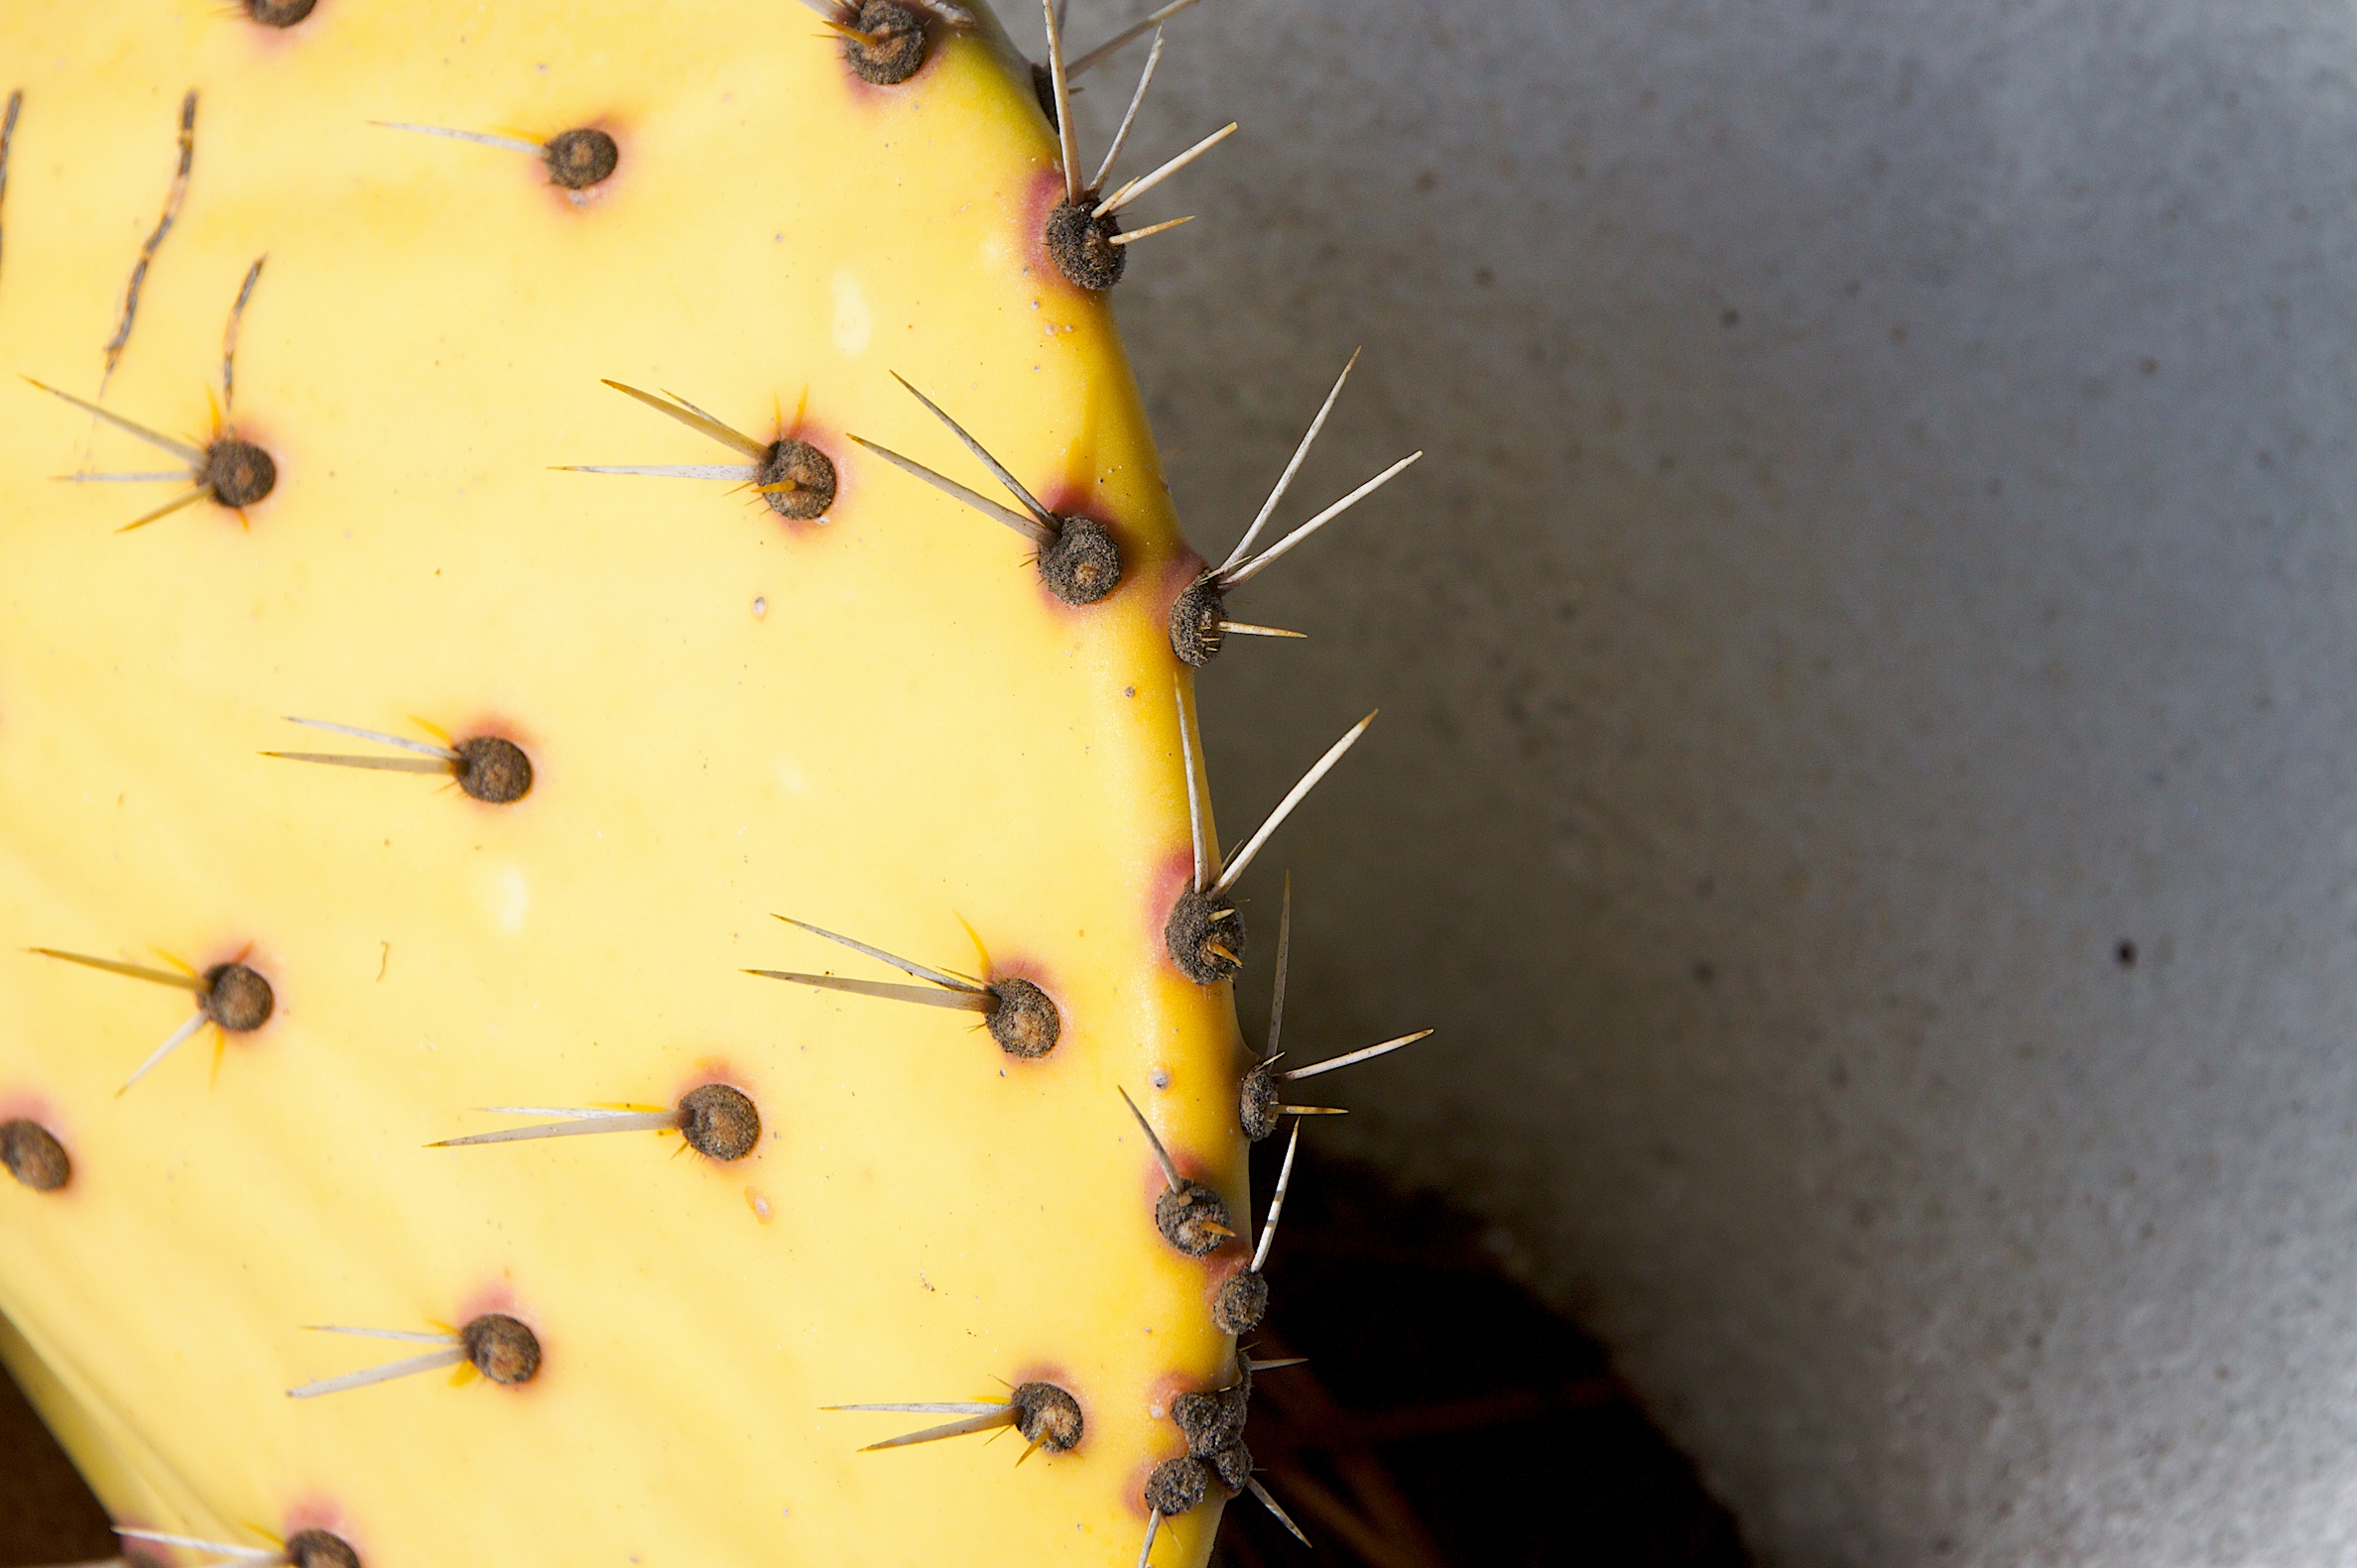
cactus, plant, fruit, leaf, food, produce, insect, yellow, invertebrate, close up, dailyshoot, macro photography, flowering plant, land plant